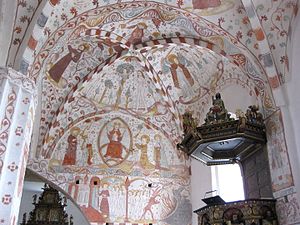
Elmelundemesteren
Kalkmalerier i Fanefjord Kirke.
Kalkmalerier i Fanefjord Kirke på Møn syd for Sjælland.
Elmelundemesteren er en ubekendt kunstner fra 1500-tallet, der var aktiv i 1480'erne, hvor han udførte kalkmalerier i Elmelunde, Fanefjord og Keldby på Møn i det sydøstlige Danmark.